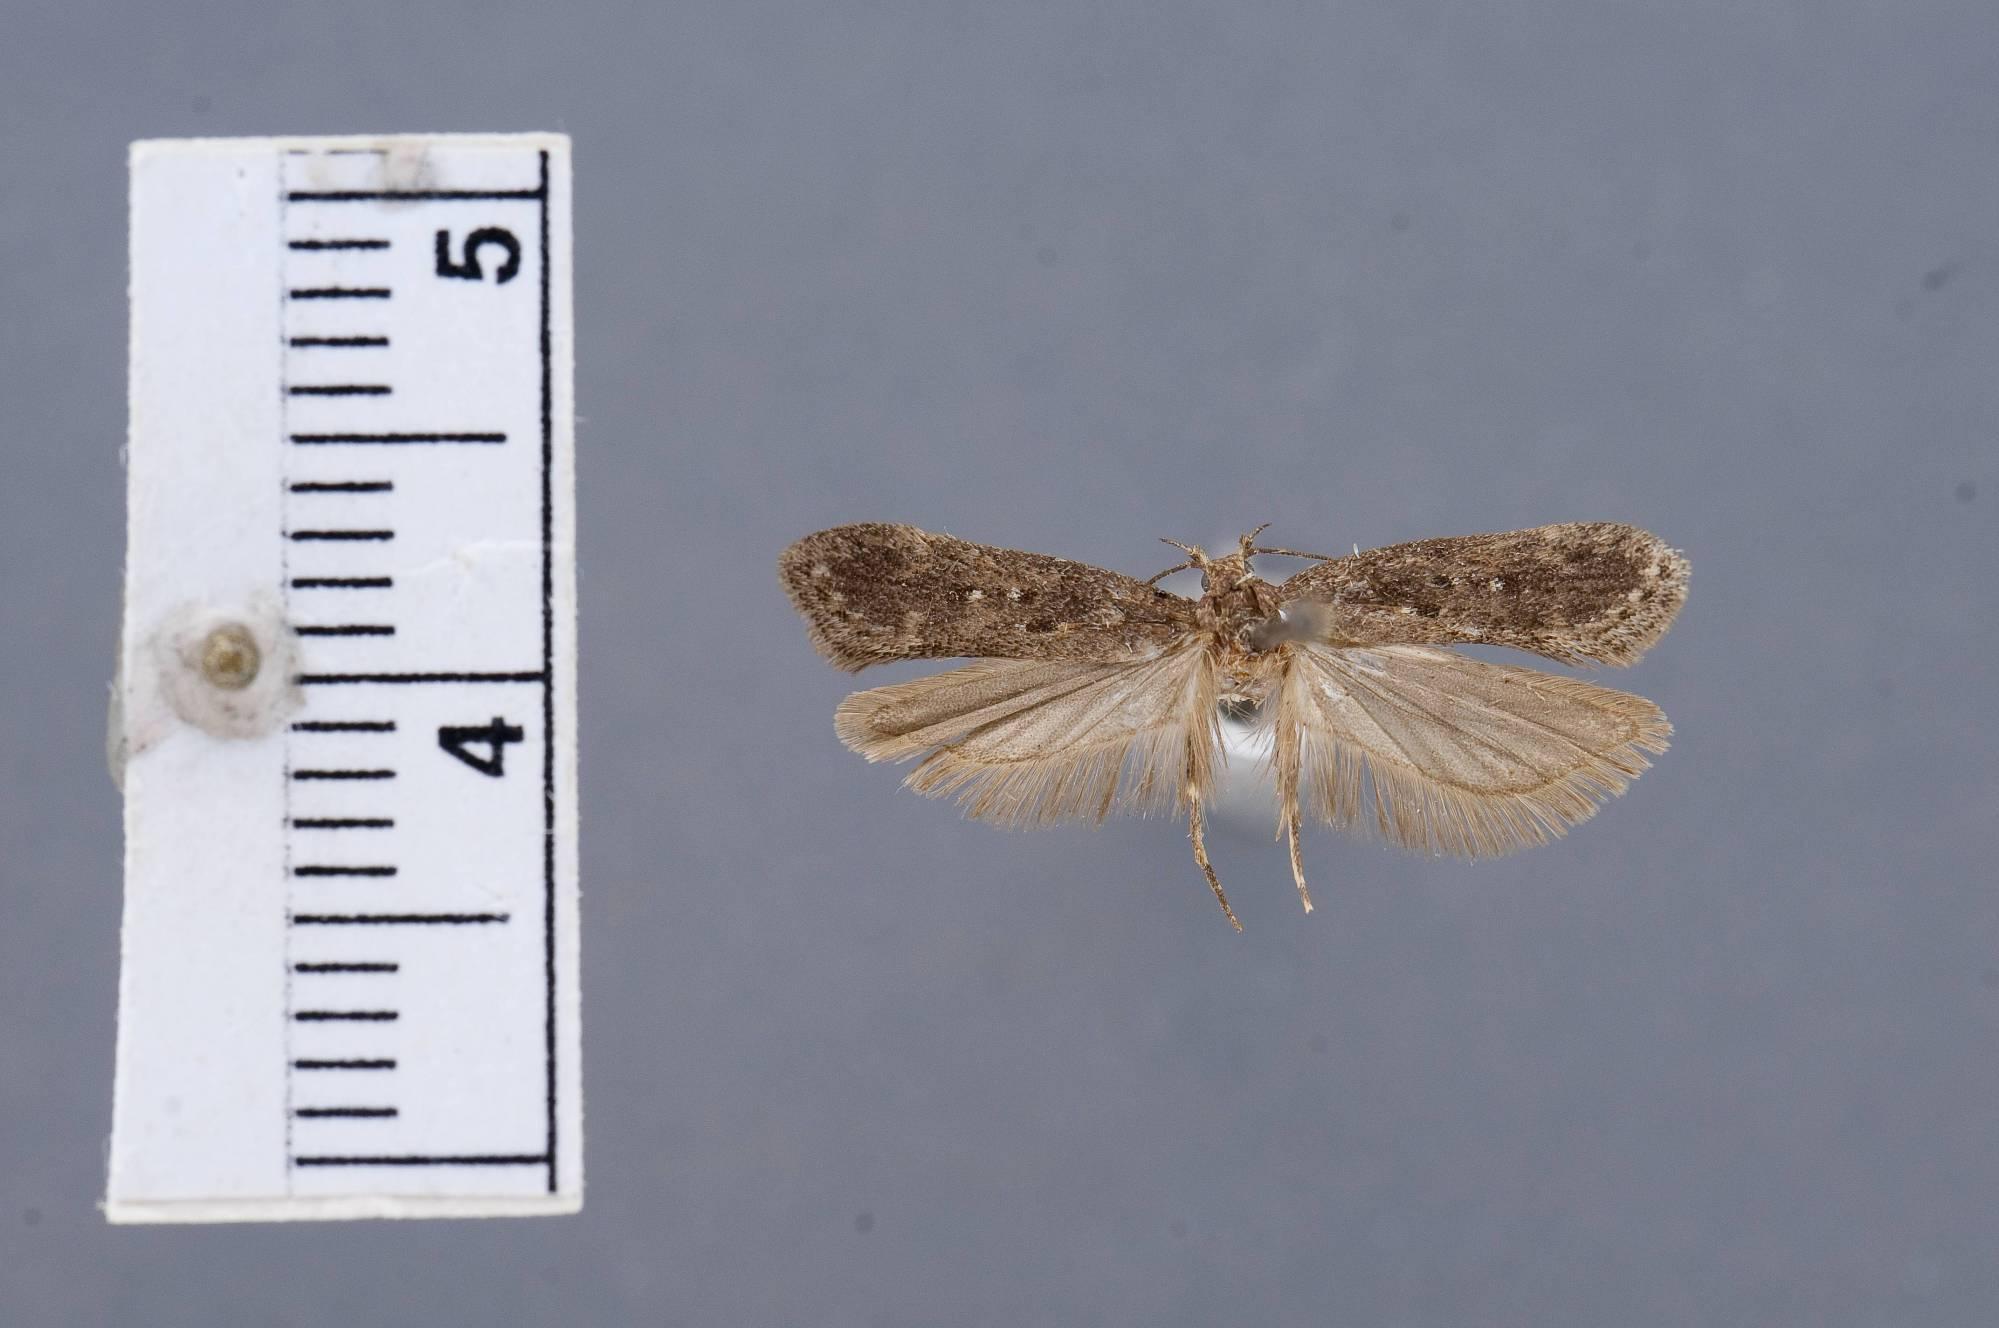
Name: Gelechia flavicorporella
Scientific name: Gelechia flavicorporella Walsingham, 1882
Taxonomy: Animalia, Arthropoda, Insecta, Lepidoptera, Glossata, Gelechiidae, Gelechiinae
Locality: Orono, Penobscot, Maine, United States
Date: [Not Stated]